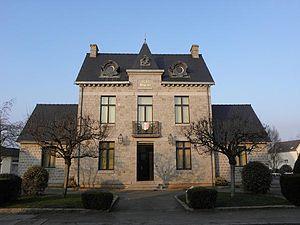
Mairie de Médréac (35).
Médréac est une commune française située dans le département d'Ille-et-Vilaine en région Bretagne.